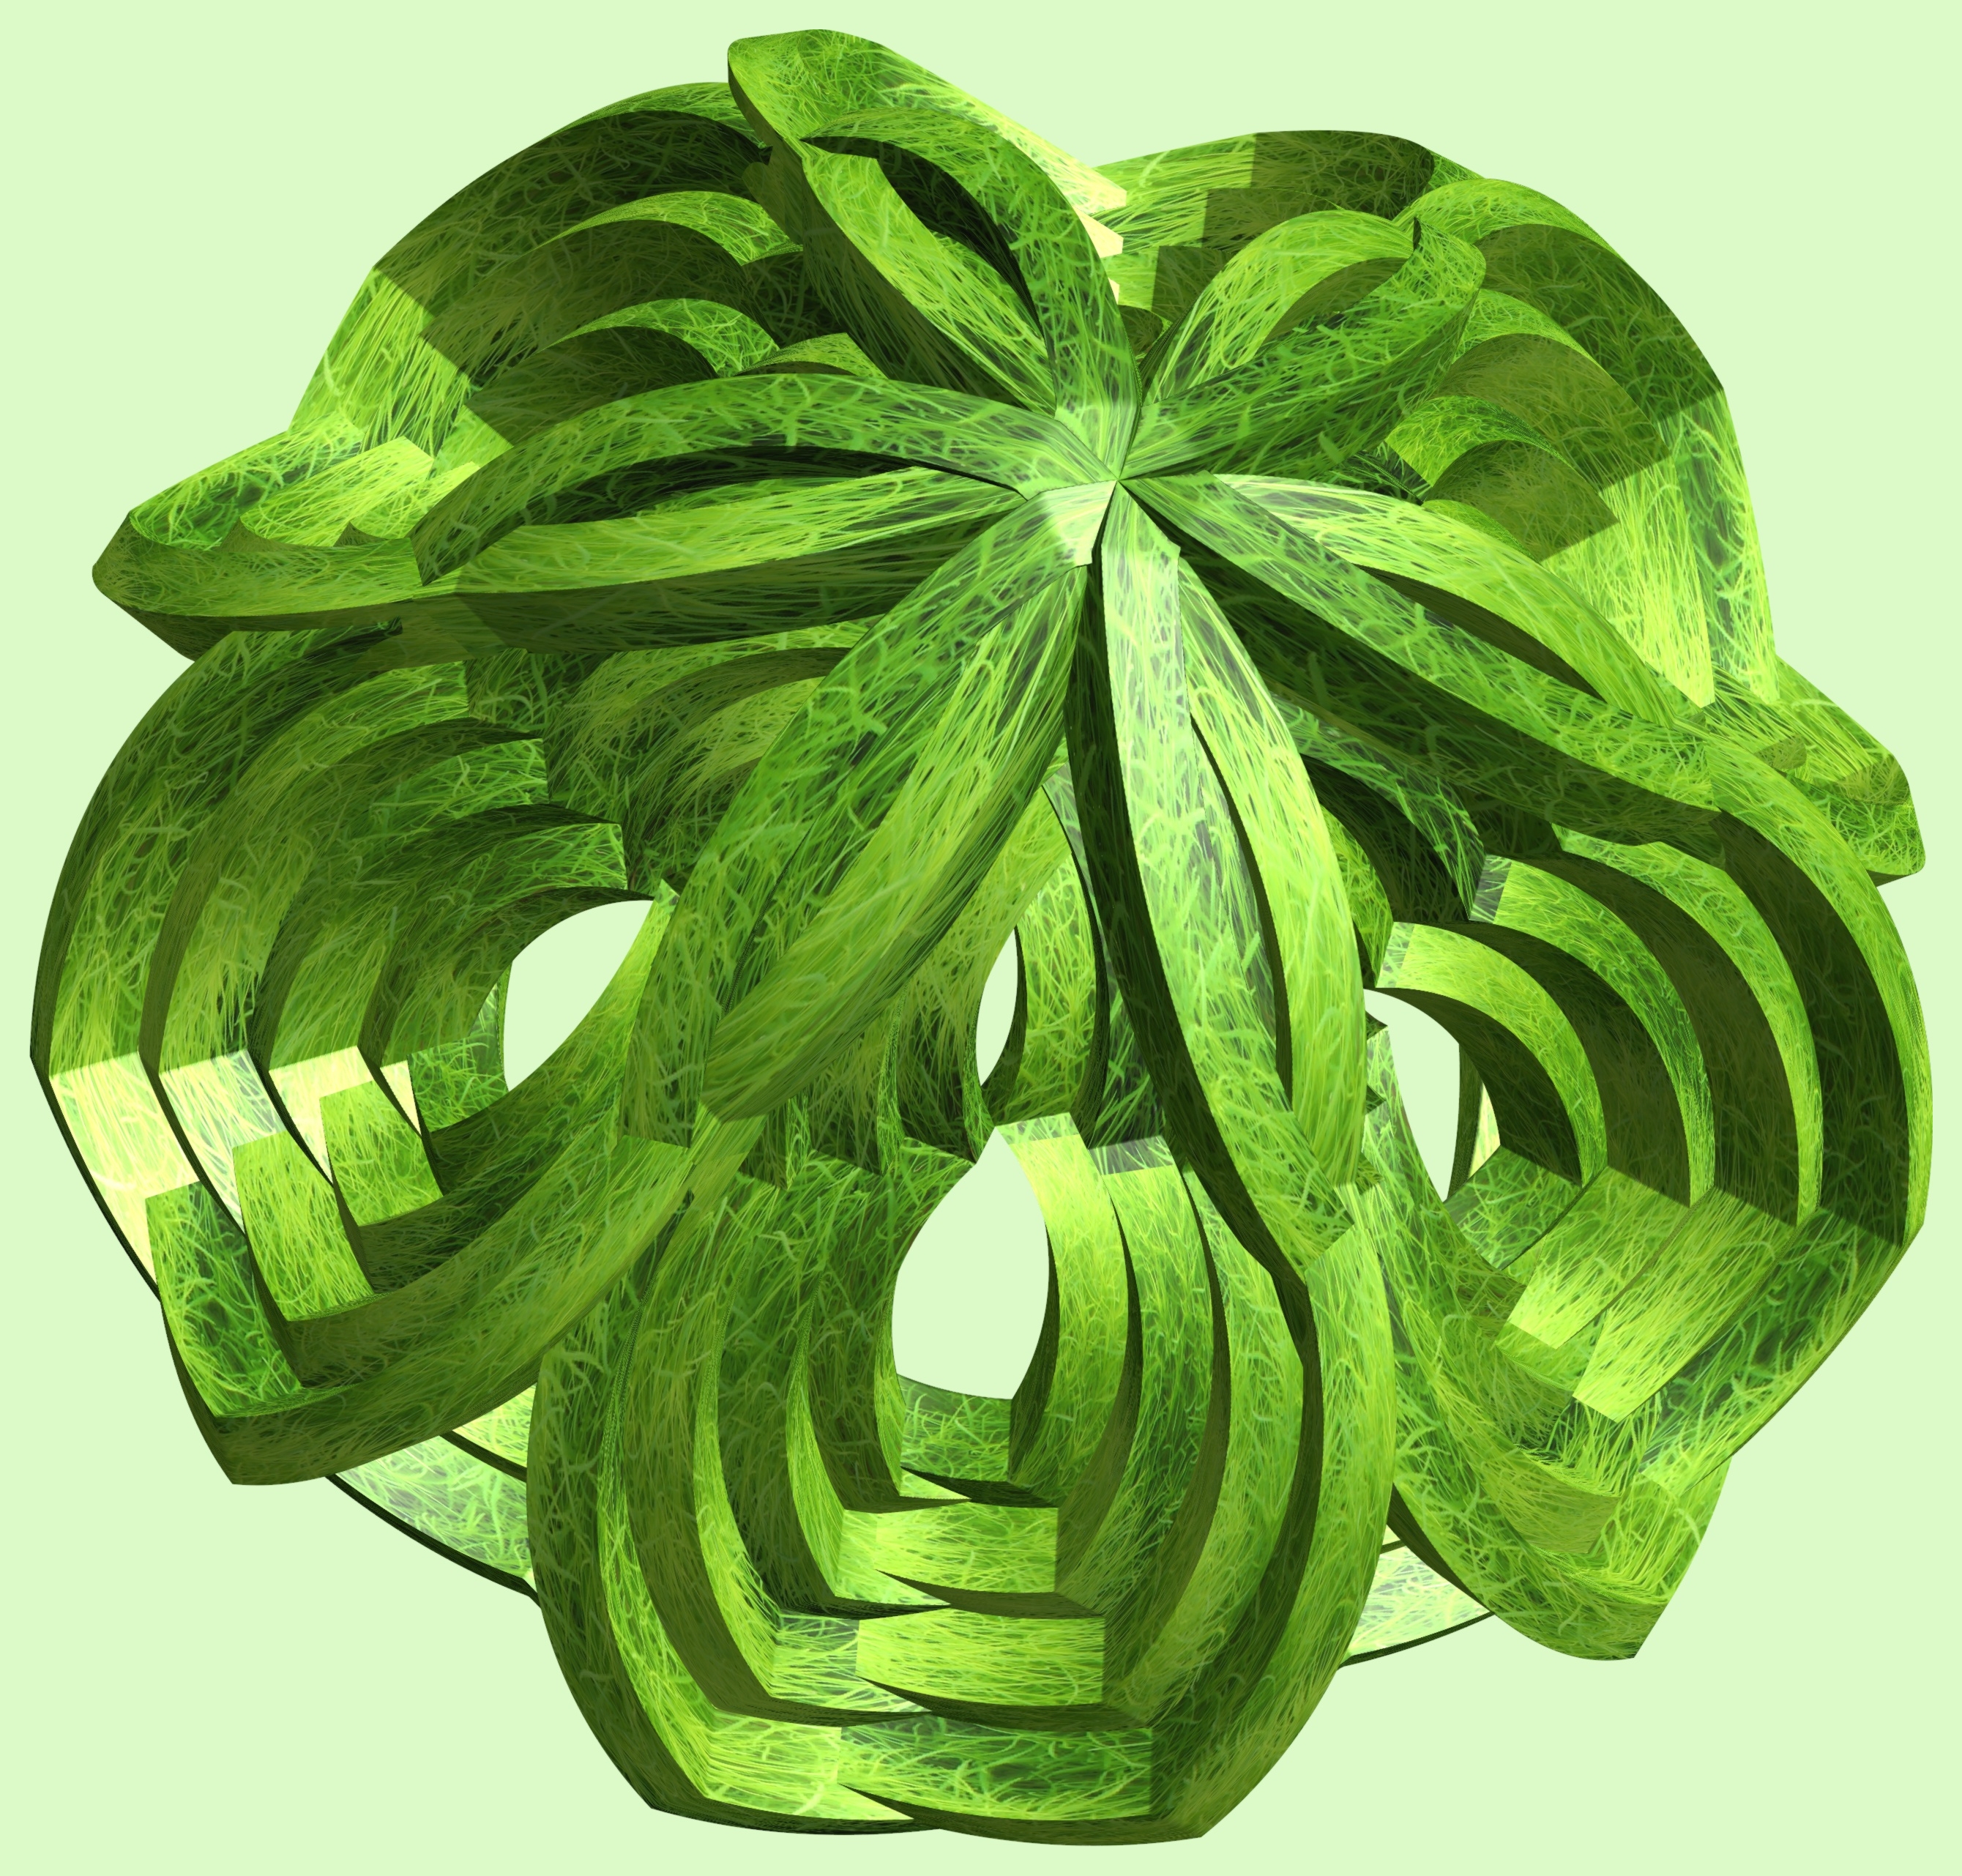
structure, plant, texture, leaf, flower, pattern, food, green, herb, produce, vegetable, design, symmetry, 3d, graphic, torus, mathematica, cg, parametricplot3d, code, program, algorithm, mapping, flowering plant, land plant